Jörgen Brink

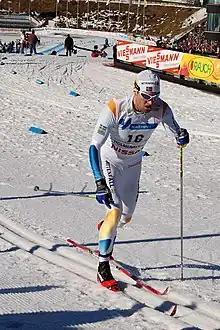
Jörgen Brink in Holmenkollen, March 2007

Jörgen Brink (born 10 March 1974 in Delsbo, Hälsingland) is a retired Swedish cross-country skier and biathlete who has competed since 1994. He earned three bronze medals at the 2003 FIS Nordic World Ski Championships in Val di Fiemme (10 km + 10 km double pursuit, 50 km, and 4 × 10 km relay).